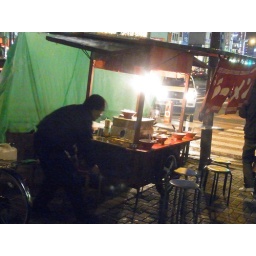
street noodle bar in Shinjuku